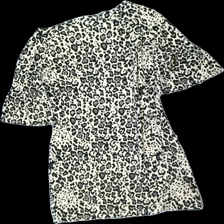
View: back
Type: Dress
Category: Ladies
Brand: Saint Tropez
Colors: Beige, Black
Material: 100% visc
Pattern: Animal print
Cut: Regular
Size: L
Season: All
Price range: <50
Recommended usage: Reuse